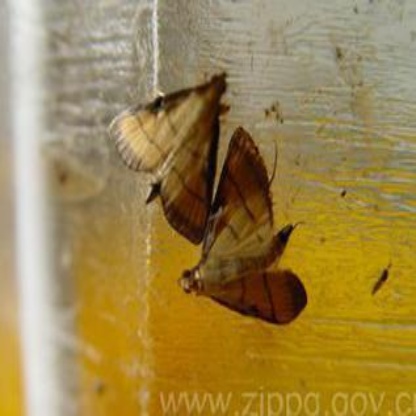
Nhãn: Sâu cuốn lá nhỏ ( Rice leaf folder)